Popayán

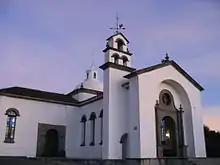
Belén Church

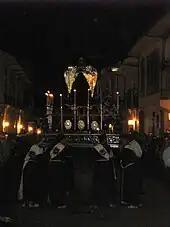
Paso

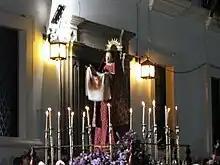
La Verónica

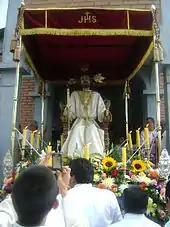
Amo Jesus of Puelenje on the procession

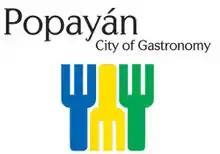
Creative cities network Popayan of the UNESCO

According to the architect, critic and historian Germain Téllez, the facade of this church is the best example of baroque style in Colombia. In its tower is a bell donated by Don Pedro Agustín de Valencia. This temple is remarkable because of its altar decorations and the proportions of its naves and apse. In San Francisco's square stands a monument to local hero Camilo Torres, whose replica is located in the square of the Colegio Mayor de San Bartolomé in Bogotá.